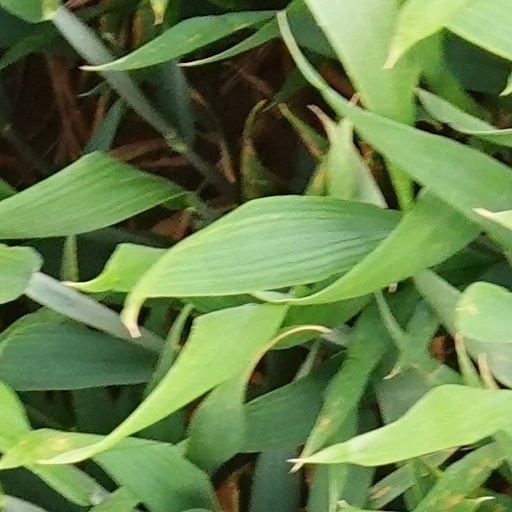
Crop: wheat